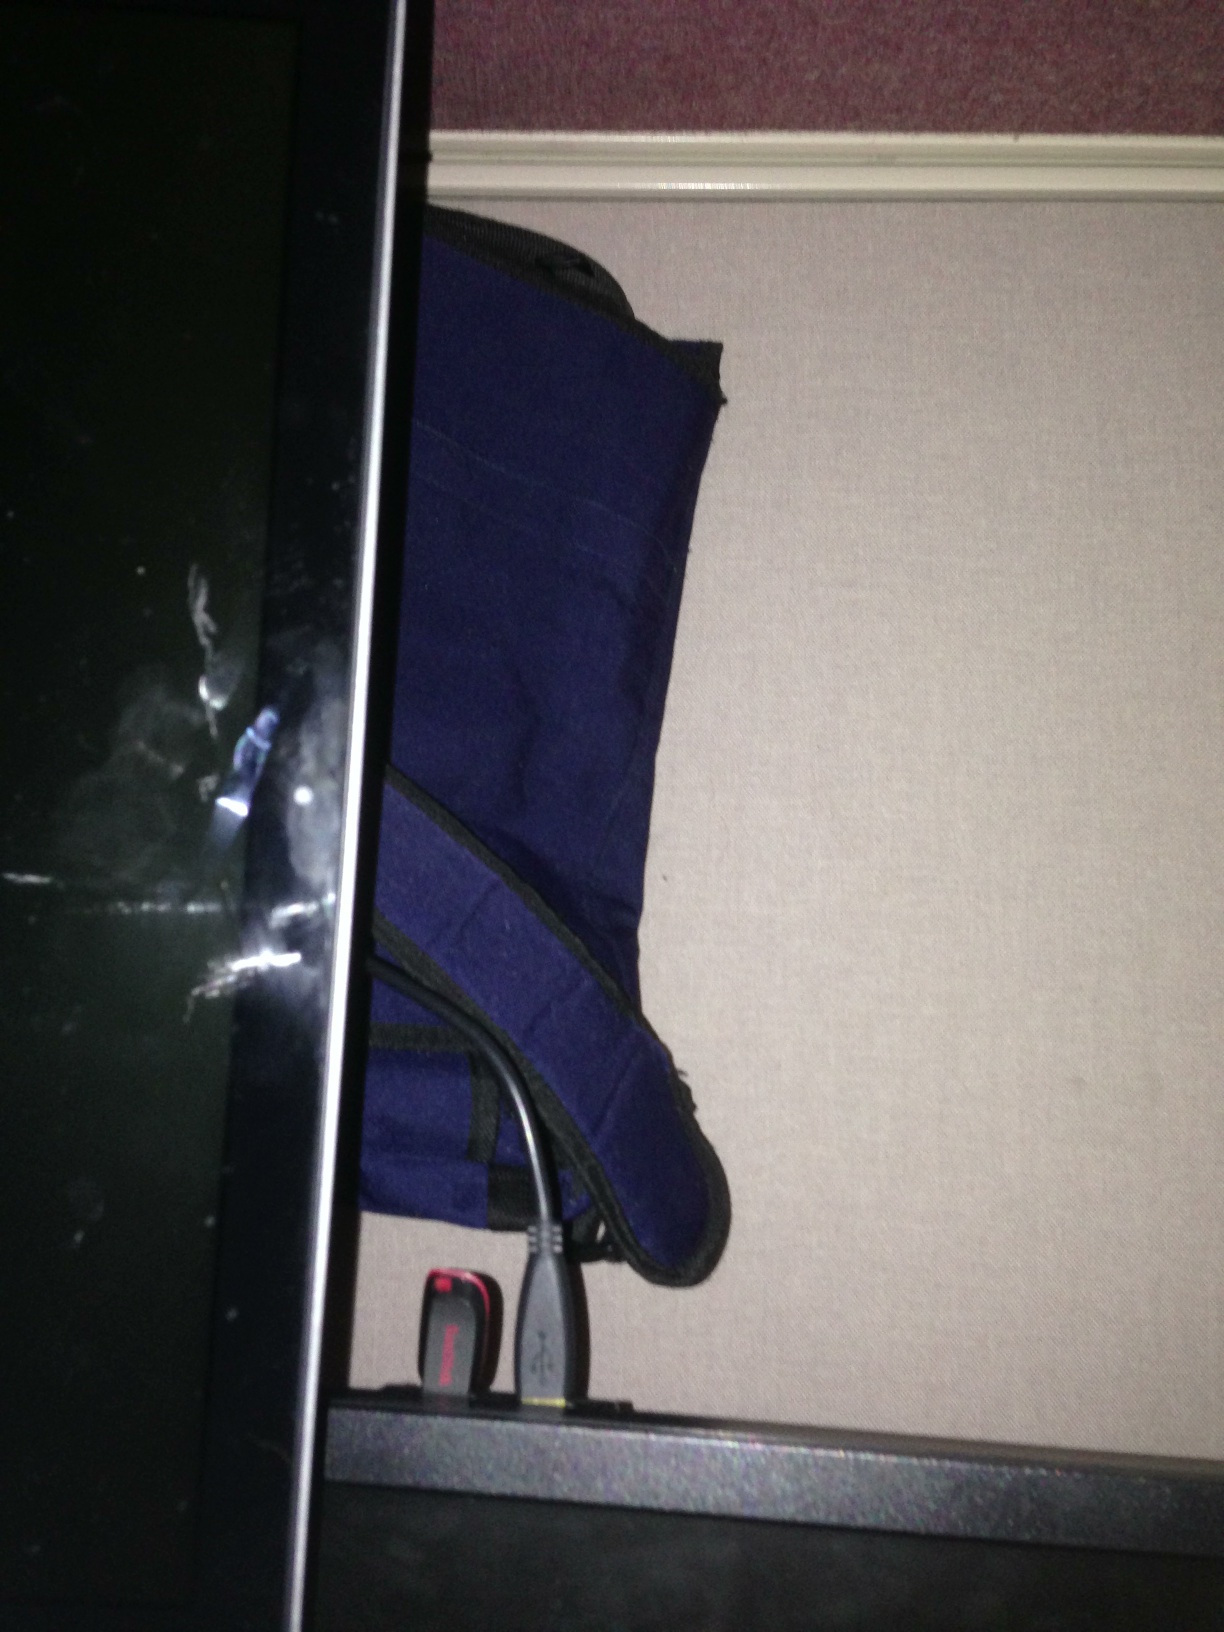Question: What do you see on the windows boot up?
Answer: unanswerable